List of French paratrooper units

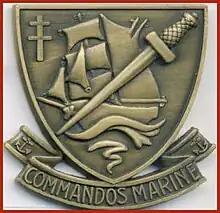

Naval Fusiliers and Commandos include the following Forces Fusiliers Marins and Commandos Marine FORFUSCO